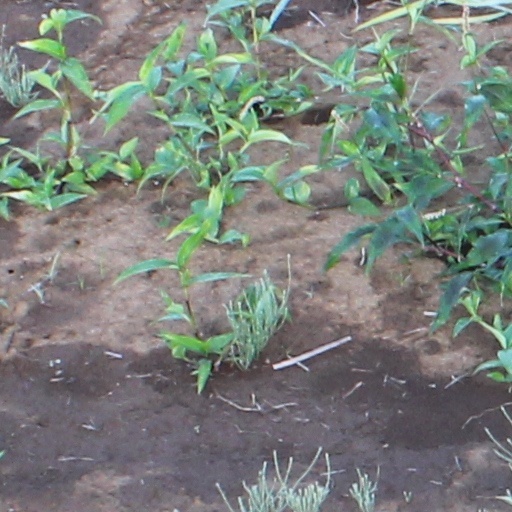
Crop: wheat